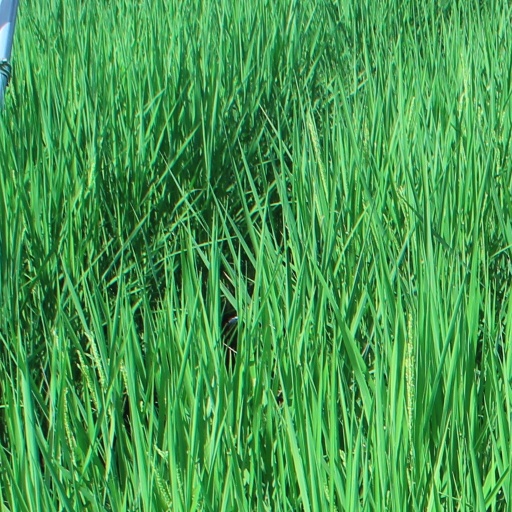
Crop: rice